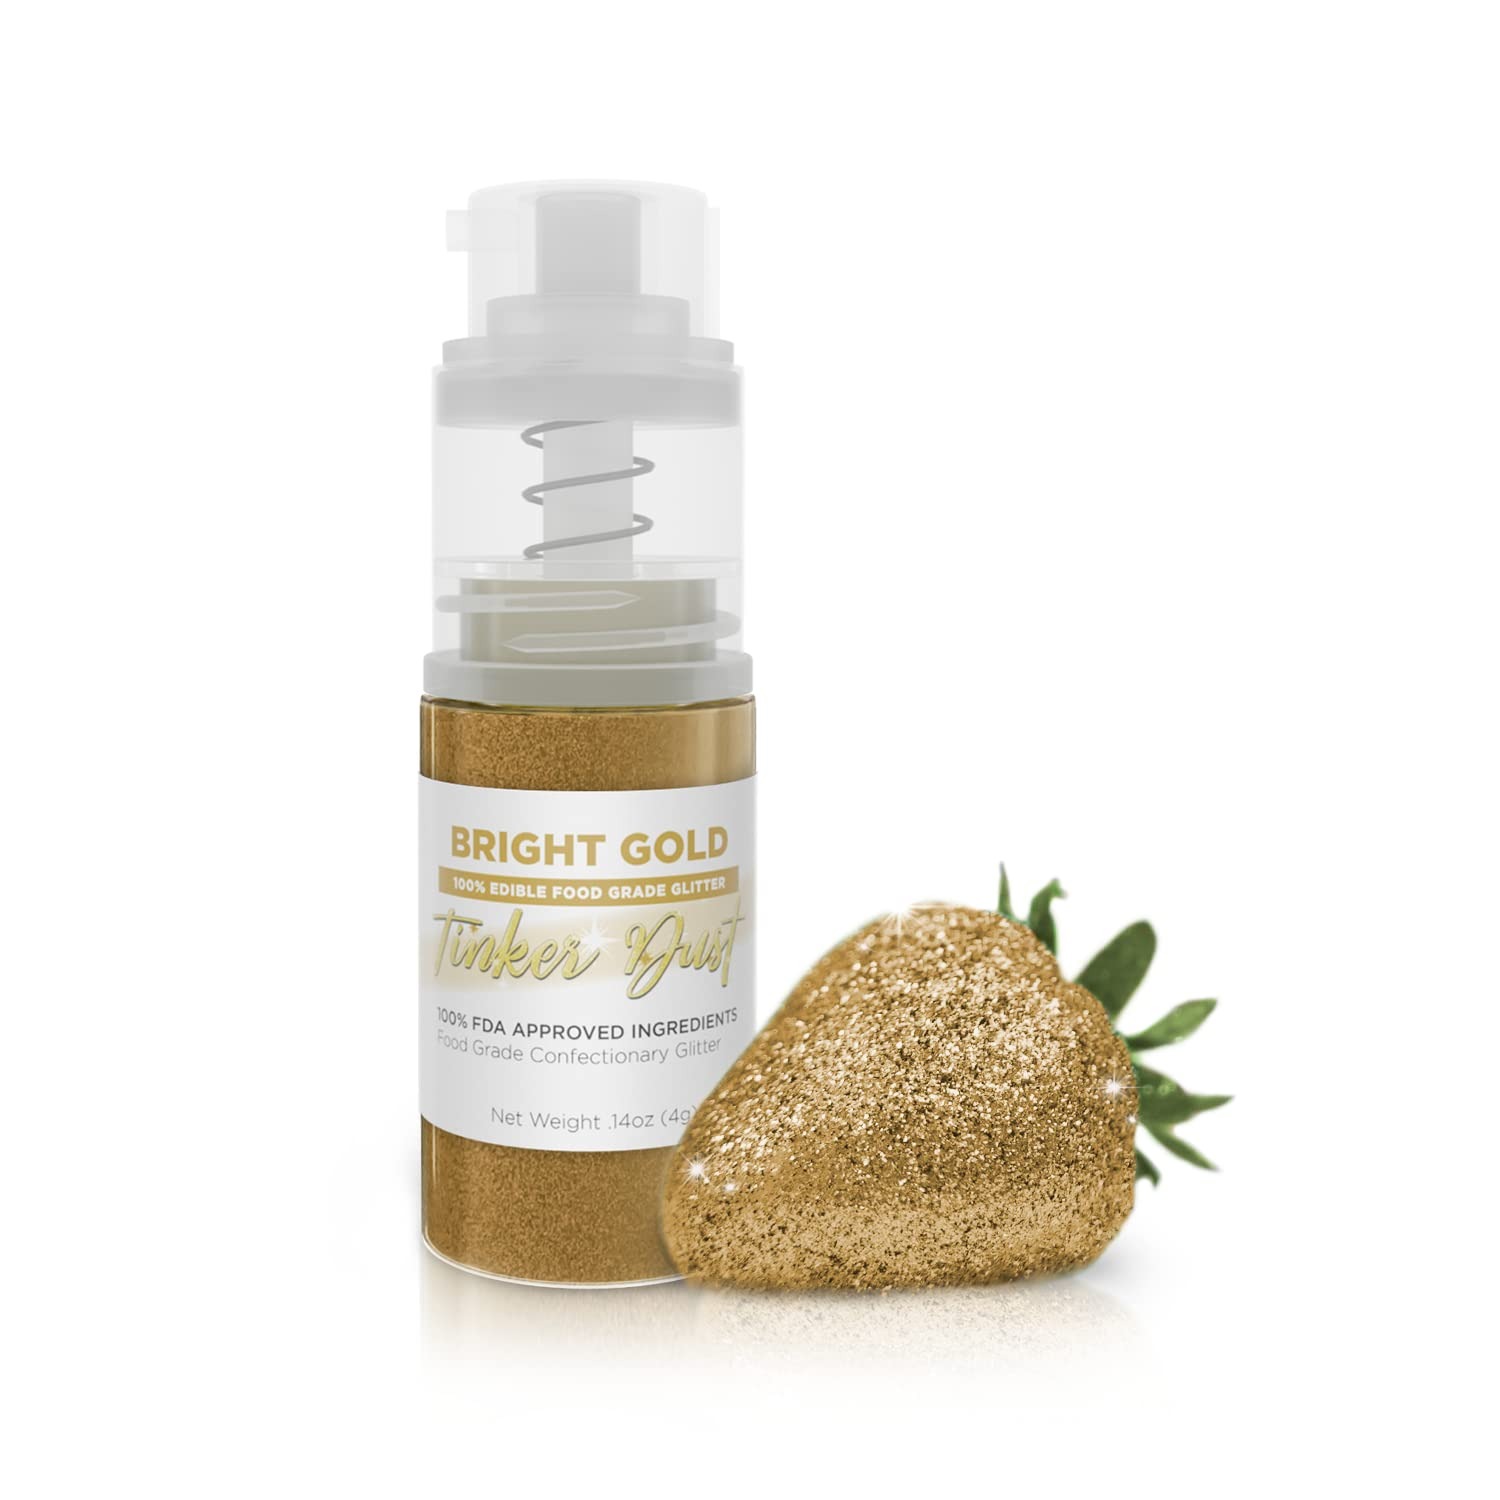
Item Name: Bakell - Bright Gold Tinker Dust (4g, 1x Mini Spray Pump) Edible Glitter for Food, Desserts, and Beverages!
Bullet Point 1: 💕 Dual Use: When you buy Bakell's Tinker Dust, you're getting two products for the price of one! Tinker Dust (except certain golds) can be used as both a cake decorating dust and a beverage garnish! Add it to your favorite cocktail or soft drink to create a silky, shimmering effect that swirls your beverage to life!
Bullet Point 2: 👀 Our Tinker Dusts come in over 40 colors, ensuring you’ll find the perfect hue for cakes and vegan paint applications for any occasion.
Bullet Point 3: 🎂 🍸 Perfect for professional bakers, home cooks, and mixologists, Tinker Dust seamlessly infuses an enchanting sparkle into your confections and beverages.
Bullet Point 4: 🌿 We are the only edible glitter company whose products are made in the USA at SQF III, GMP, Halal, & Kosher certified facilities, & are nut free, gluten free, & vegan.
Bullet Point 5: 🎉 Perfect for gender reveal parties, holidays, birthdays, weddings, graduations, cakes, cocktails, mocktails, cookies, desserts, beer, garnishes, juice, teas, lemonade, coffee, & even crafts!
Bullet Point 6: 🎯 The convenient mini-pump design provides ease and precision of Tinker Dust for your food and drinks.
Bullet Point 7: 🛡️ Red No. 3 Free: Bakell prioritizes your health by carefully selecting the highest quality ingredients, to create the safest and best product on the market. Our Tinker Dust is also gluten free, dairy free, GMO free and vegan.
Product Description: Bright Gold Tinker Dust is a beautiful, food grade edible glitter made with larger particles than Luster Dust to give it that “glitter look!" Perfect for cake decorating, cupcakes, cookies, fruit and even beverages! The convenient mini spray pump design ensures precise application to your culinary creations. This Tinker Dust is vegan, Red No. 3 (Erythrosine) free, gluten free, dairy free, nut free and GMO free. Whether you're a professional baker, a passionate home cook, or a mixologist, Tinker Dust is a seamless way to infuse a sparkle into your edible creations, adding a visually appealing touch to every treat.
Value: 1.0
Unit: Count

Price: 10.98